Theo van Reijn

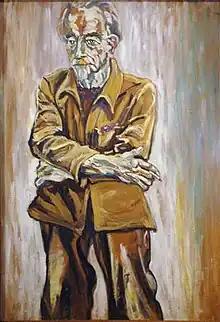
Portrait of Theo van Reijn by Cock Pijnacker Hordijk, 1949

Theo van Reijn (Breda, 28 May 1884 - Haarlem, 6 August 1954) was a Dutch sculptor.